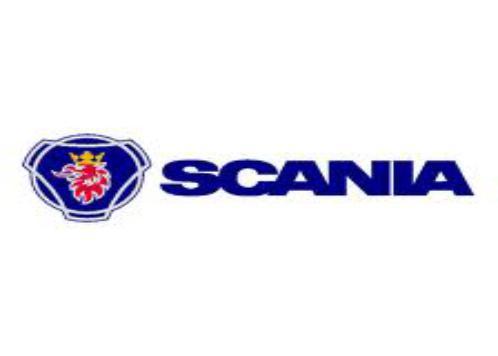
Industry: Transportation